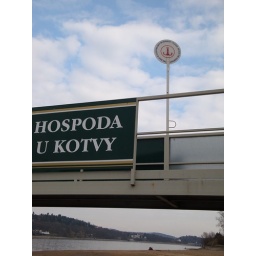
Brno dam - no water by the boat stop